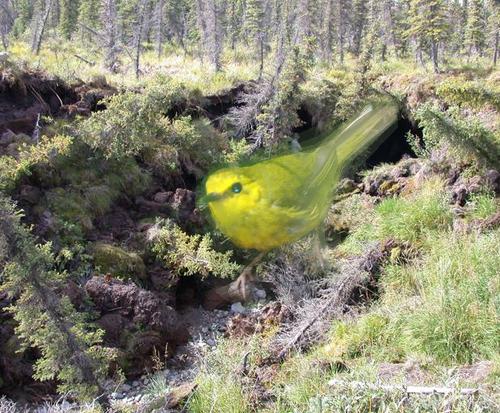
Bird species: Hooded_Warbler
Bird type: landbird
Background: land